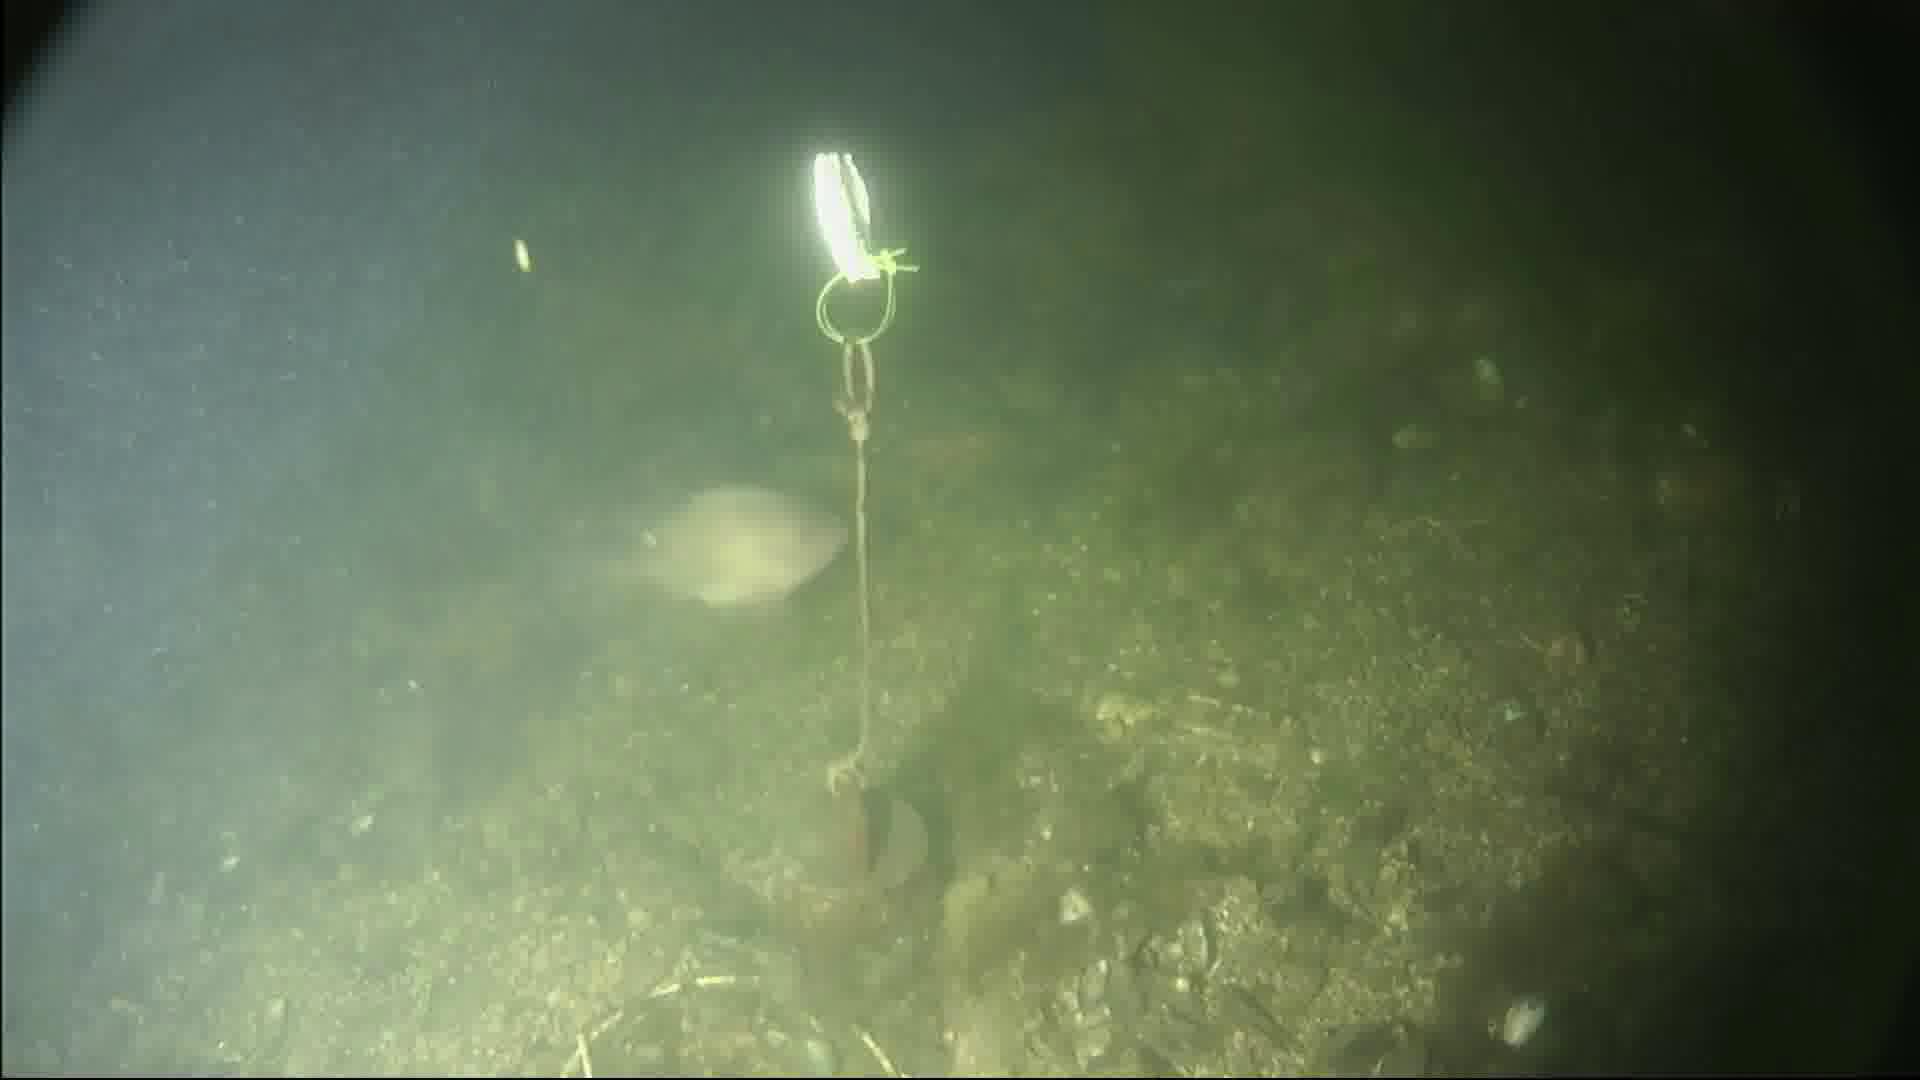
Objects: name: fish